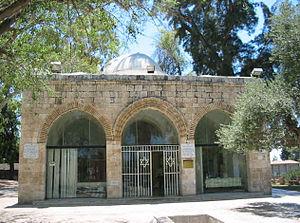
Rabban Gamliel de Yavné ou Gamaliel II est un rabbin judéen ayant vécu à la charnière des deux premiers siècles de l’ère commune. Nommé vers 80 à la tête de l'assemblée de Yavné qui a succédé au Sanhédrin de Jérusalem, il meurt vers 138-140.